Yorkshire Dales National Park

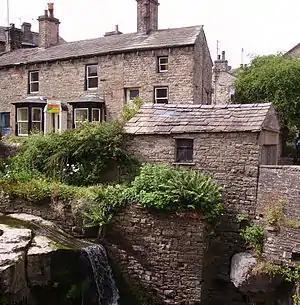
Stone houses in Hawes, a typical example of Dales architecture

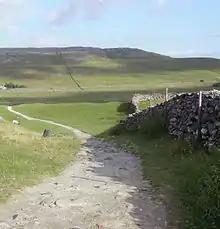
Limestone hills and dry-stone walls in the west of the Yorkshire Dales. This part of the national park is popular with walkers due to the presence of the Yorkshire three peaks.

The Yorkshire Dales National Park is a national park in England which covers most of the Yorkshire Dales, the Howgill Fells, and the Orton Fells. The Nidderdale area of the Yorkshire Dales is not within the national park, and has instead been designated a national landscape. Most of the park is within North Yorkshire, with a sizeable area in Cumbria and a small part in Lancashire. The park was designated in 1954, and extended in 2016. More than 95% of the land in the park is privately owned; there are over 1,000 farms in this area.